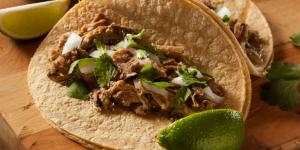
carnitas de puerco